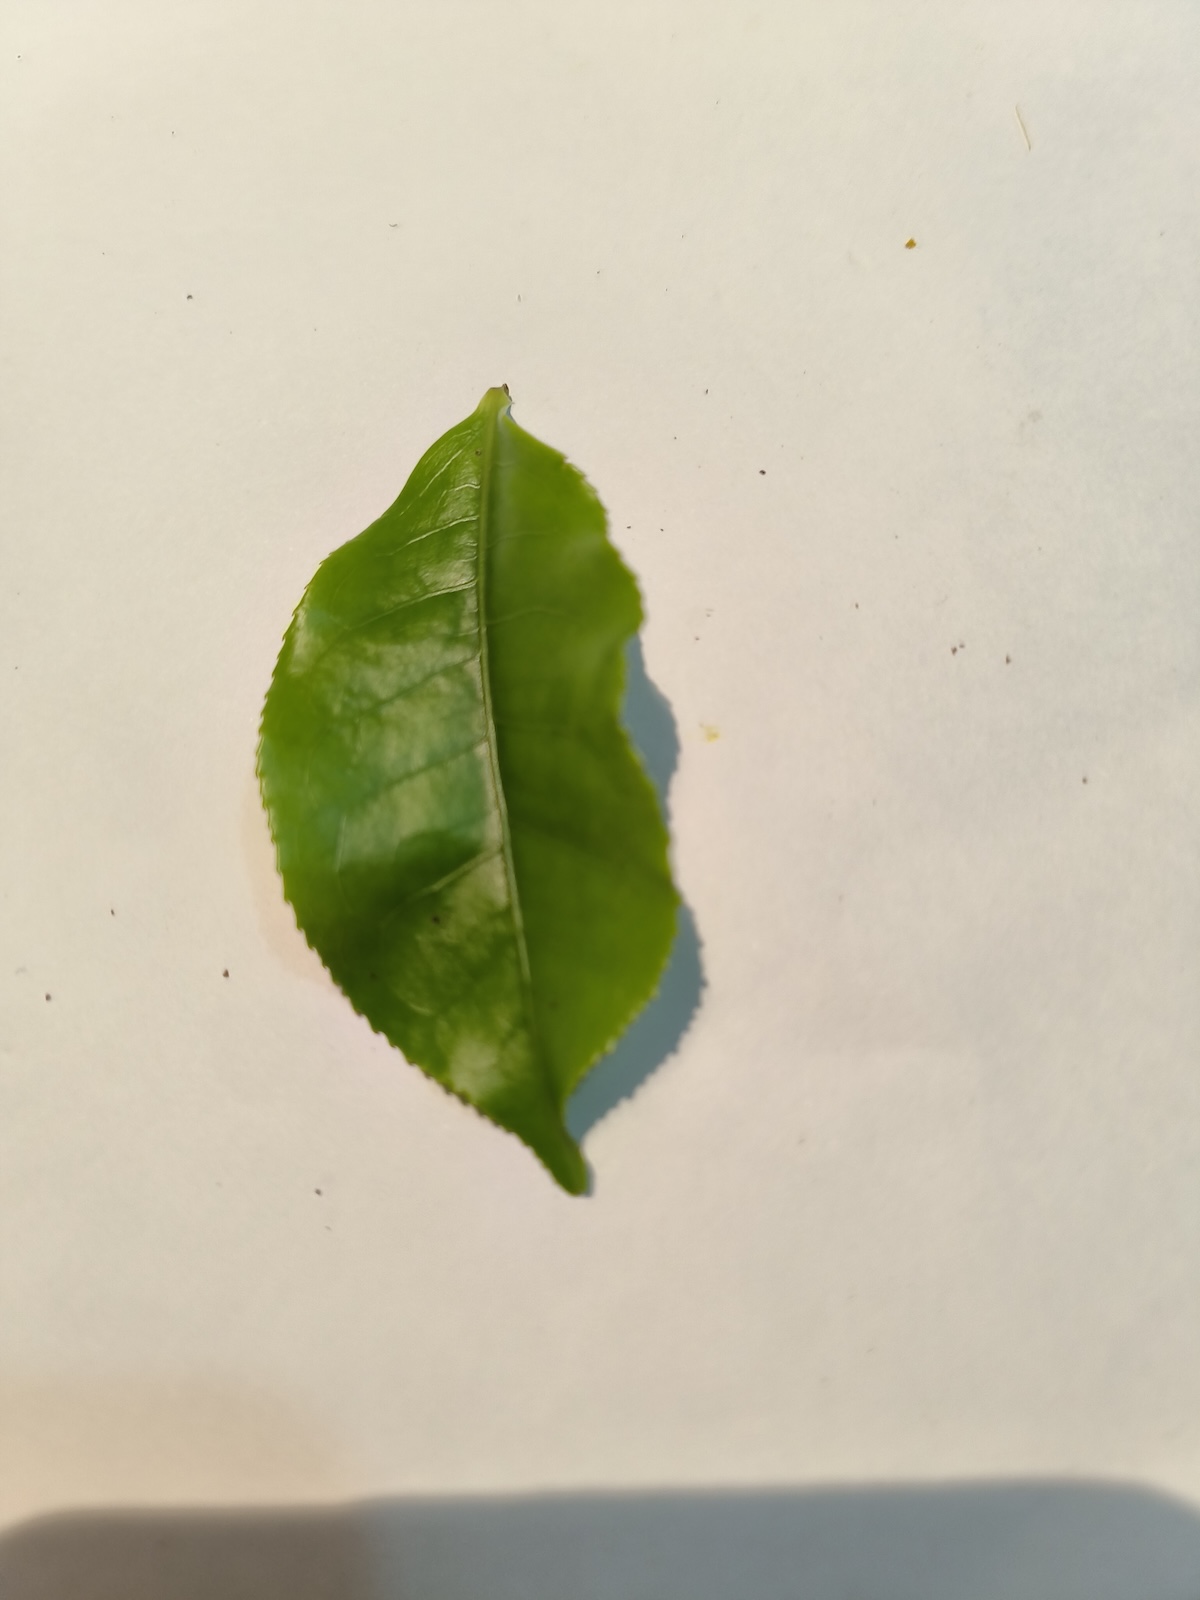
Label: Healthy leaf